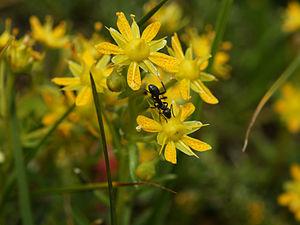
Cette liste de Tracheophyta de Bosnie-Herzégovine, ainsi que d’espèces introduites est un aperçu incomplet d’espèces de mousses, de fougères, de gymnospermes et d’angiospermes citées dans la littérature disponible en langues bosniaque, croate, serbe et serbo-croate. Cet aperçu n’inclue pas des espèces cultivées ni celles occasionnellement introduites.